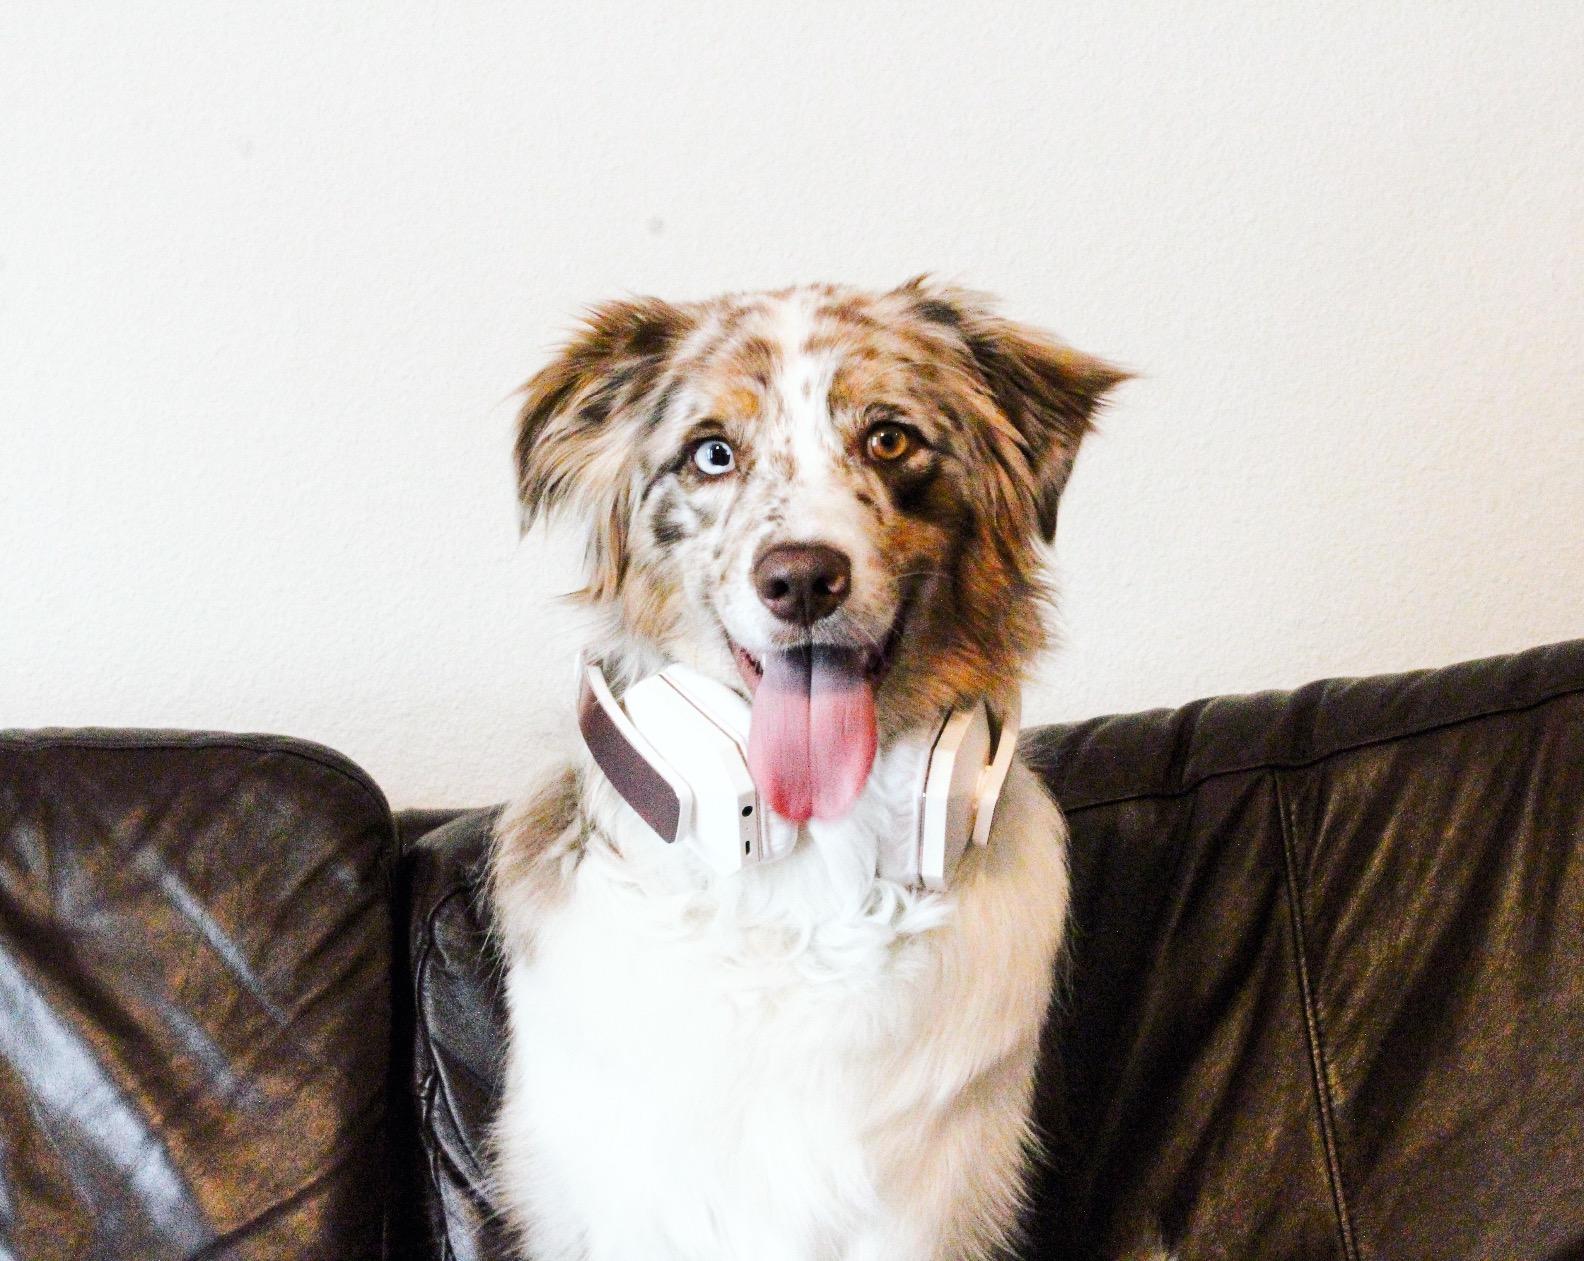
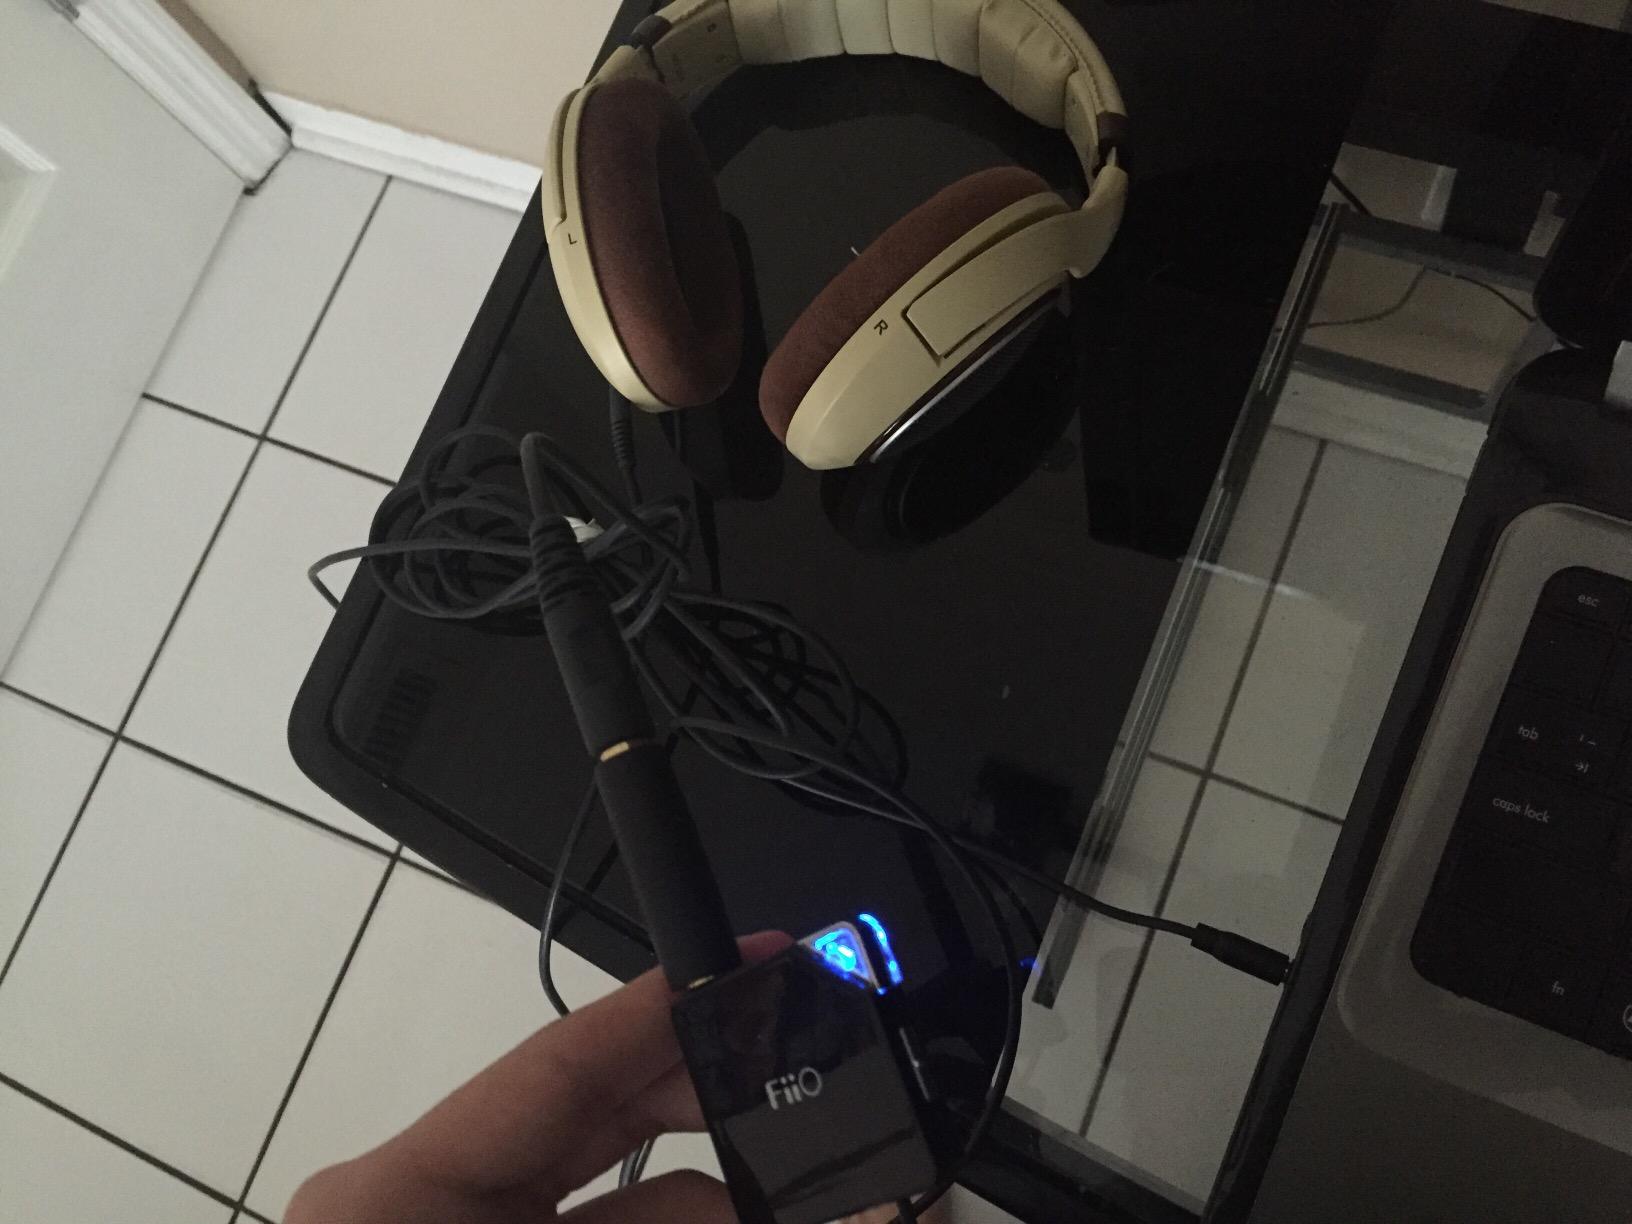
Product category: headphones
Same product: no